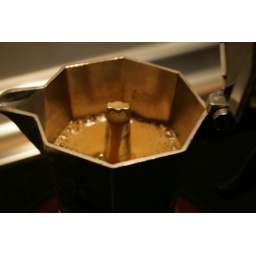
When the water in boils in the base the pressure pushes the hot water thru the filter and the coffee right up to the can.